Bruce Ames

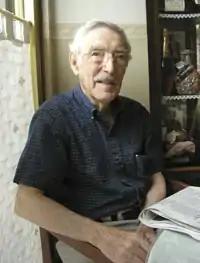
Ames in 2003

Ames was elected a Fellow of the American Academy of Arts and Sciences in 1970. He is a recipient of the Bolton S. Corson Medal in 1980, Tyler Prize for Environmental Achievement in 1985, the Japan Prize in 1997, the National Medal of Science in 1998 and the Thomas Hunt Morgan Medal in 2004, among many others.